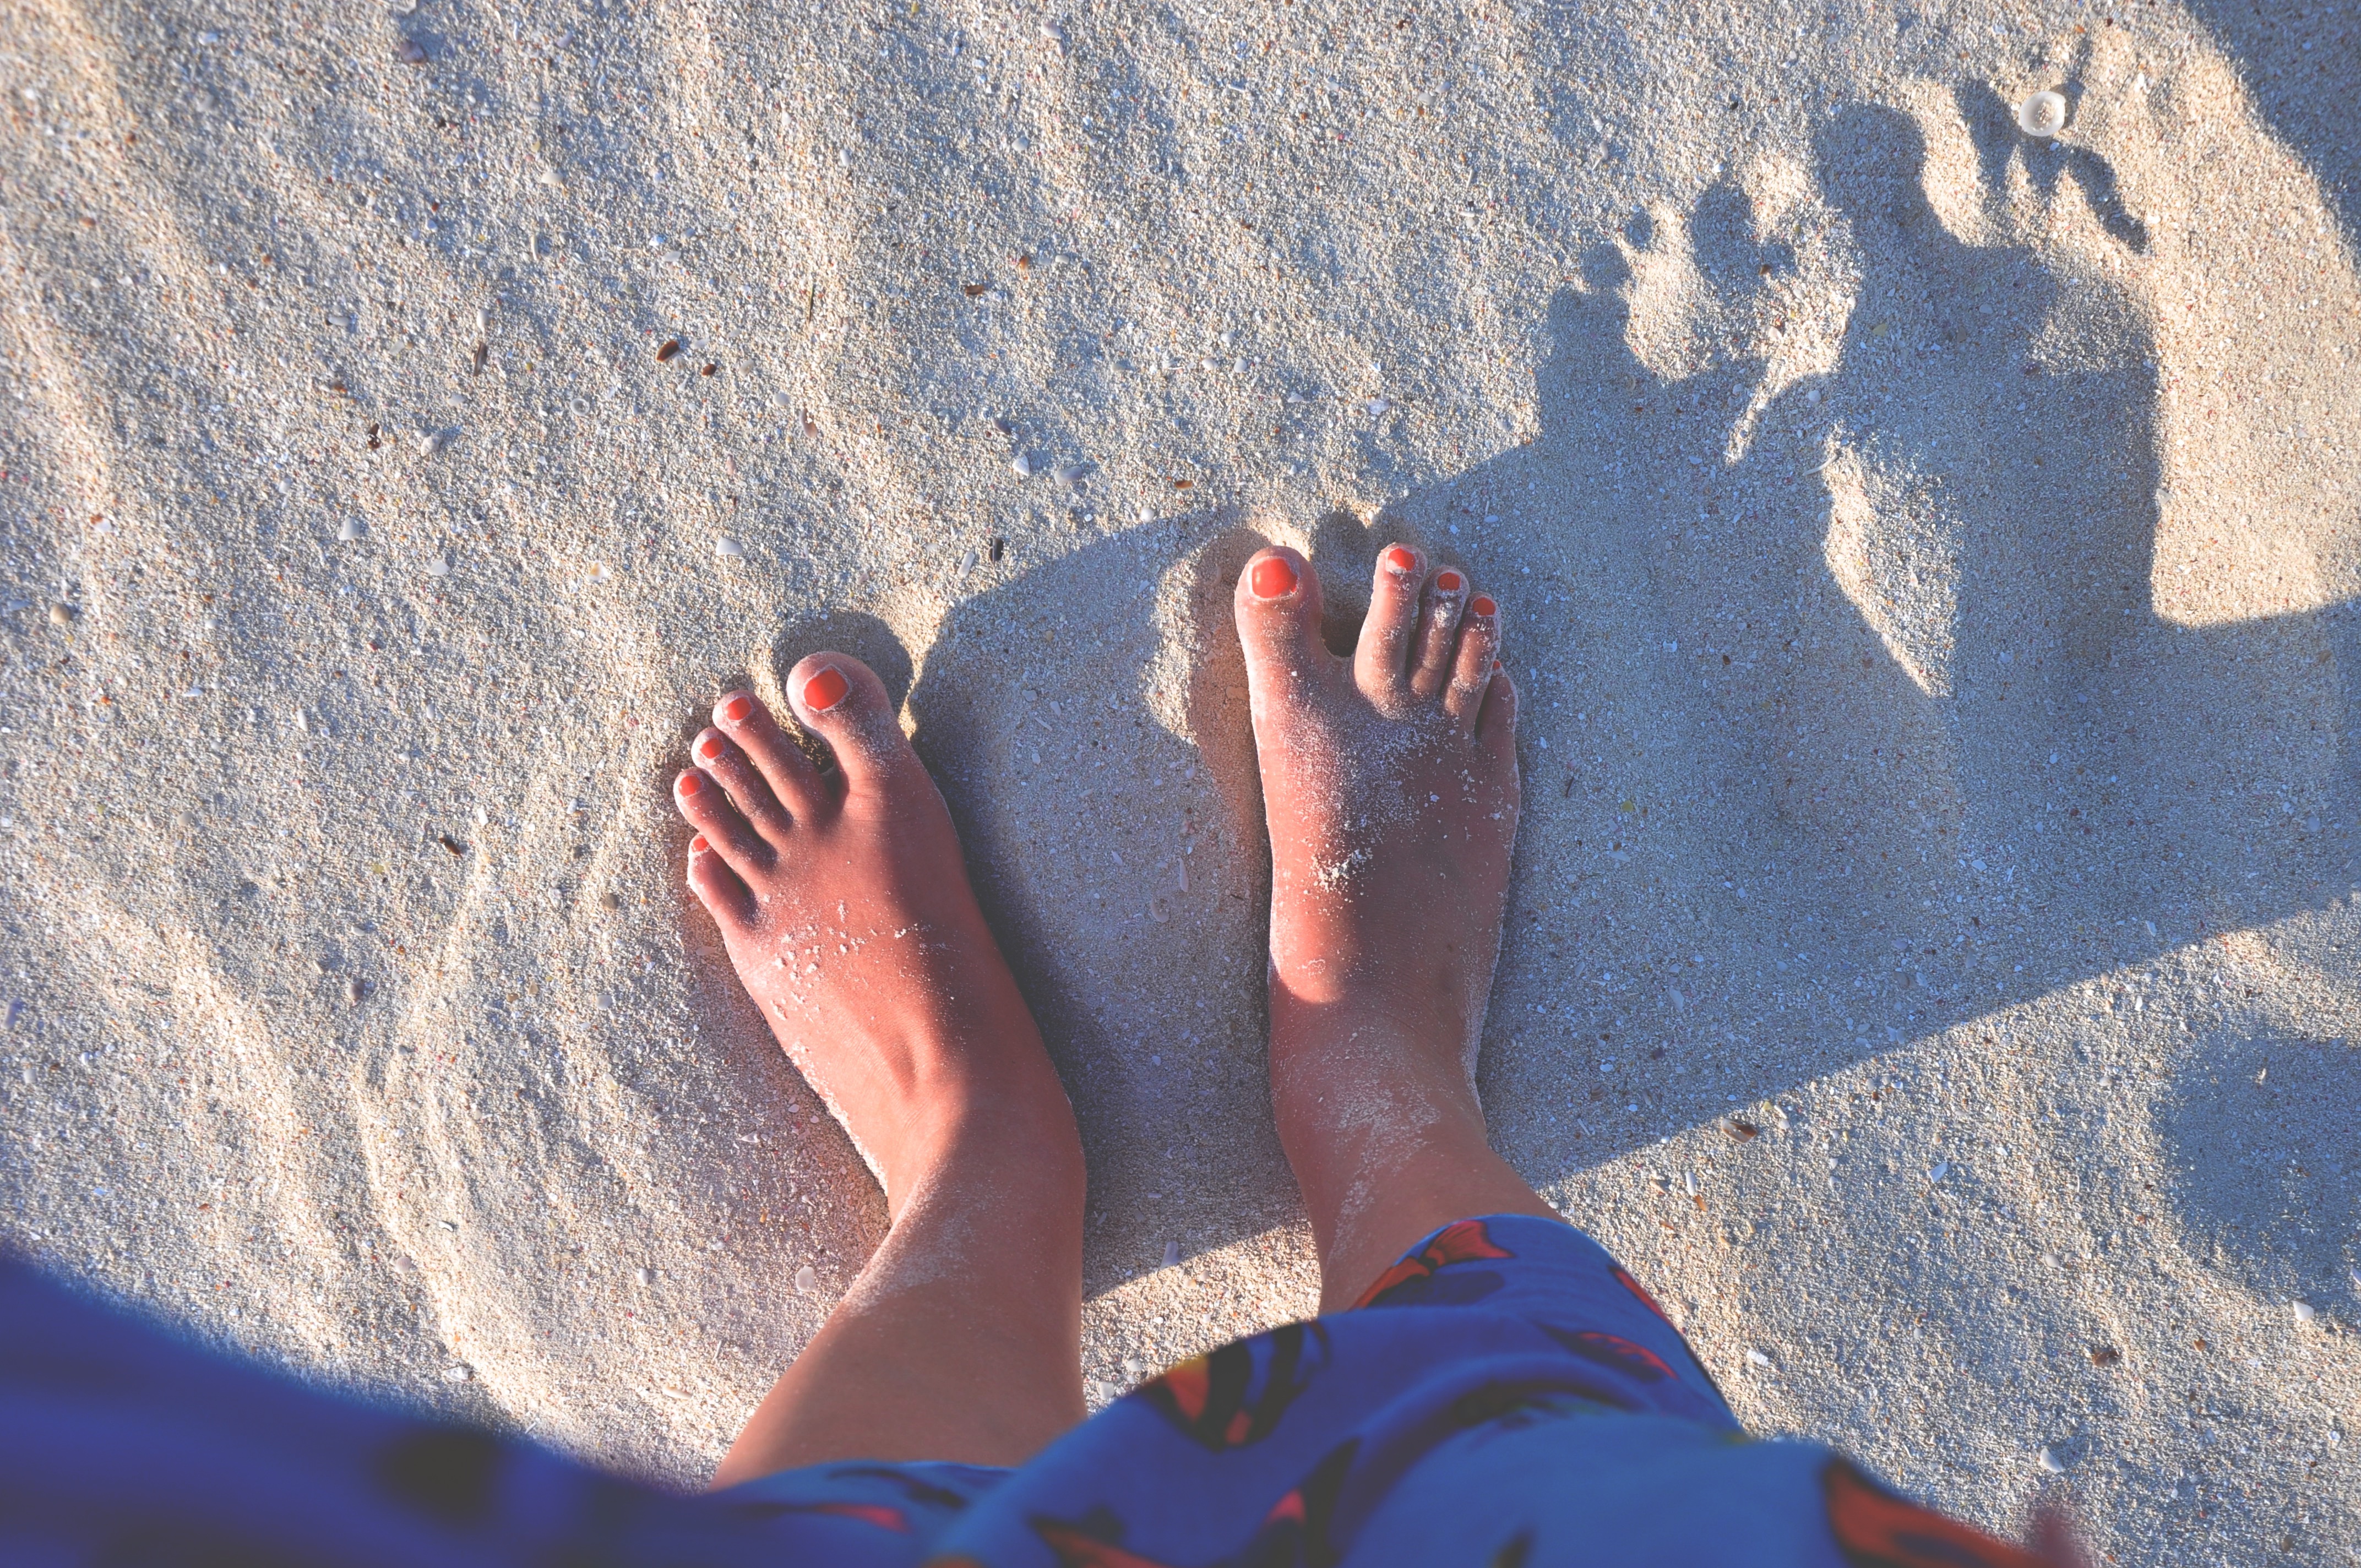
hand, sand, leg, finger, red, color, blue, human body, footwear, emotion, sense